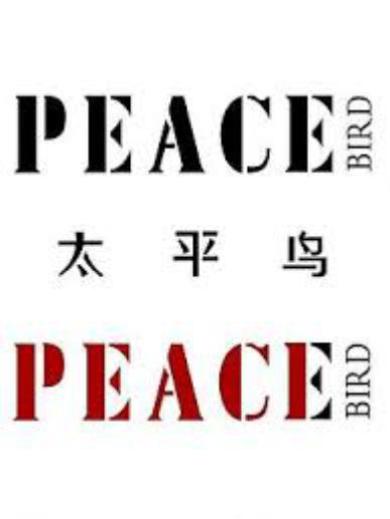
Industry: Clothes